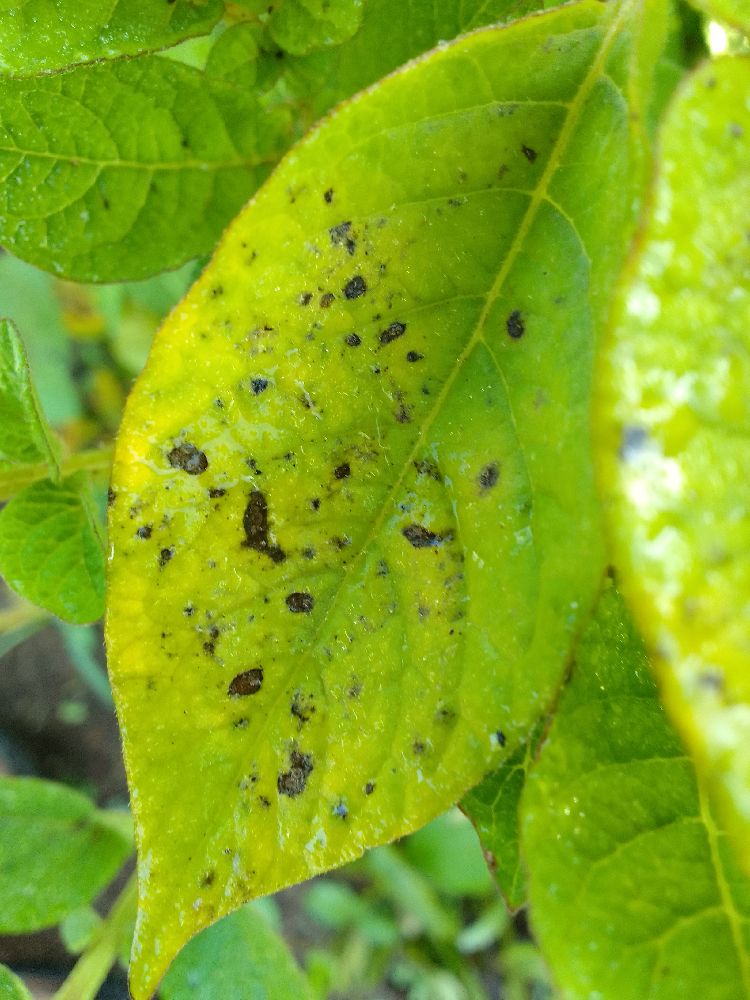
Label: Early blight